Jinlihua Plaza

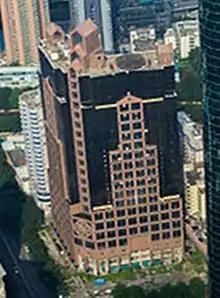
Jinlihua Plaza as viewed from KK100 Observatory

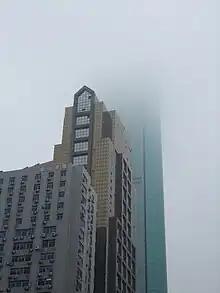
Jinlihua Plaza (center) and Shun Hing Square

Jinlihua Plaza ( is an unfinished skyscraper in Luohu, Shenzhen, China. It is located opposite of Shun Hing Square and has a floor area of 78,536 m. The building was abandoned prior to completion in 1999 after contractual and financial reasons.